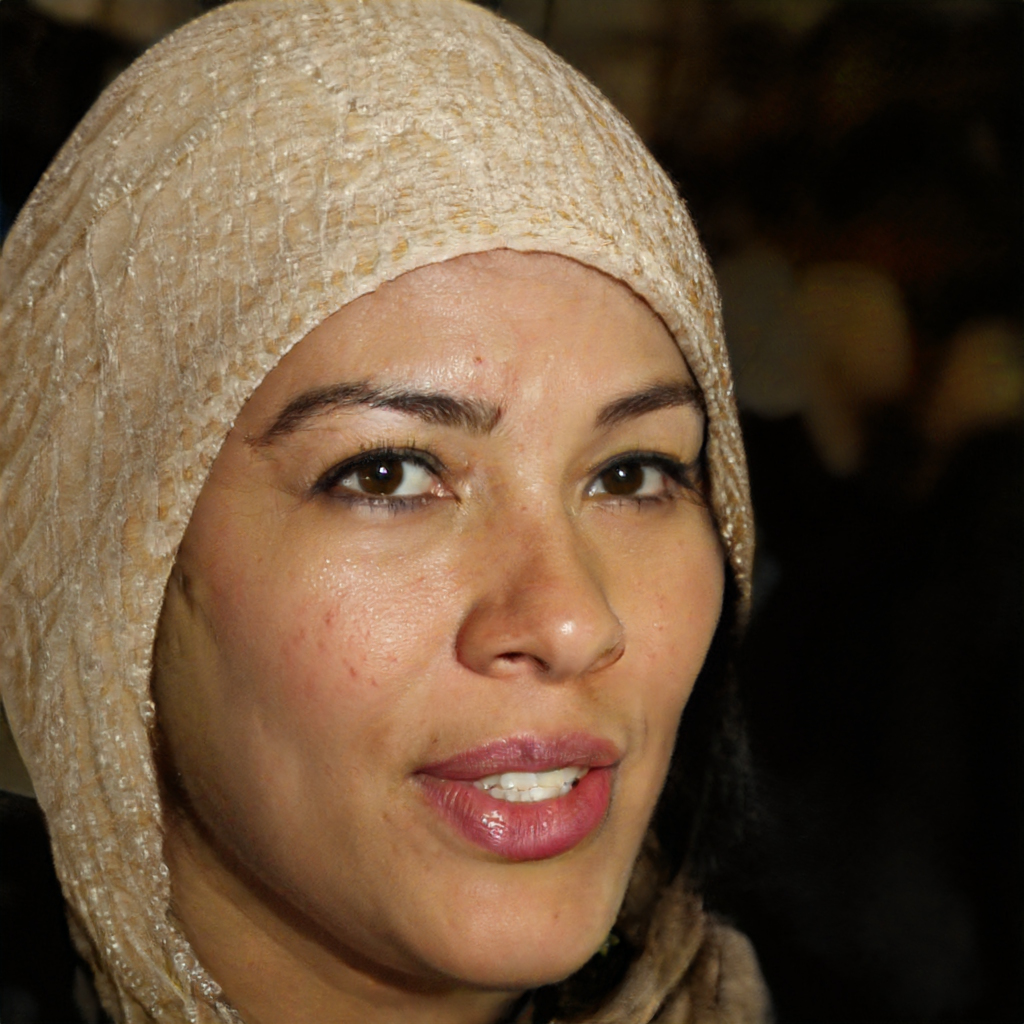
Gender: Female